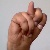
The image shows a hand gesture representing the letter 'N' in Indian Sign Language.